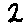
Label: 2